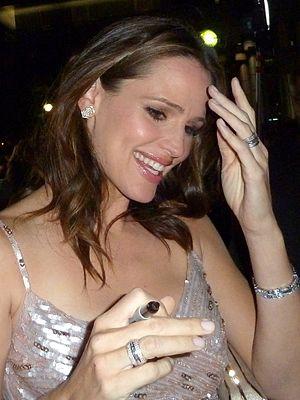
La Drôle de vie de Timothy Green est un film américain de Peter Hedges sorti le 15 août 2012 aux États-Unis et inédit en France en salles.